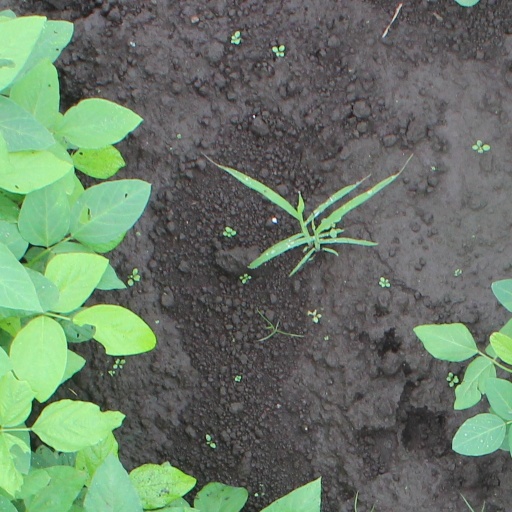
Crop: soybean